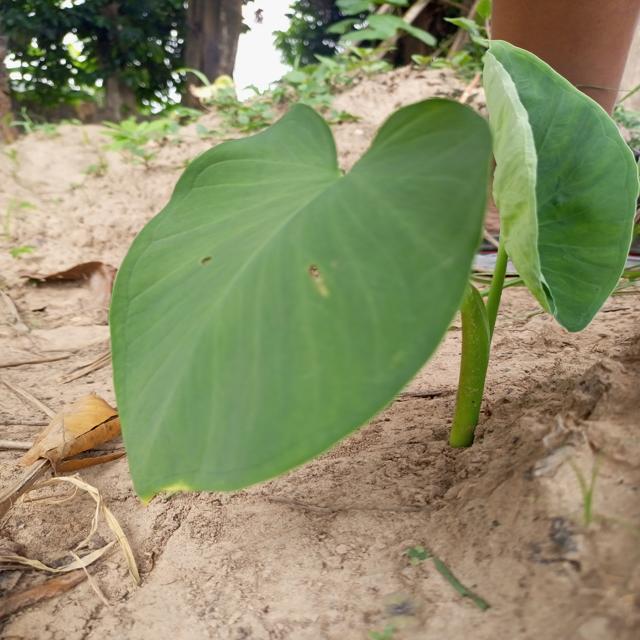
Label: Early_Blight